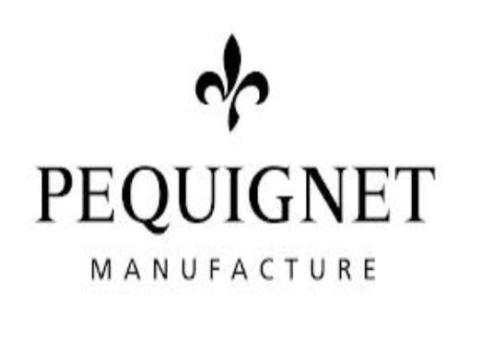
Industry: Clothes